Invisible Battalion

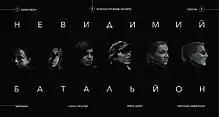
Ukrainian language poster for "Invisible Battalion" the film

Later on, the Invisible Battalion social project turned into a full-length documentary film, "Invisible Battalion": six stories of six women who were (or are) combatants at war in the East of Ukraine. Three women directors–Iryna Tsilyk, Alina Gorlova, and Svitlana Lischynska–offer female perspectives on war in the East of Ukraine.